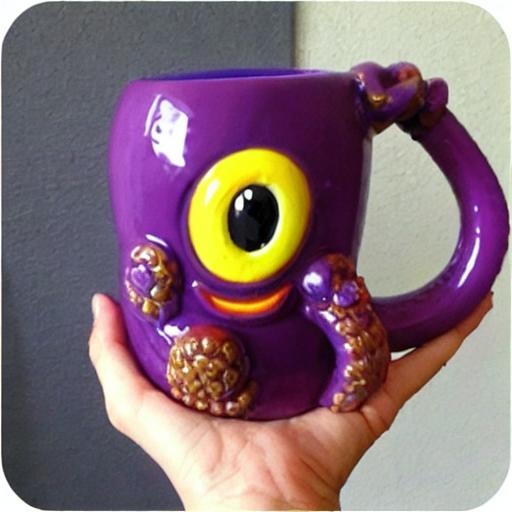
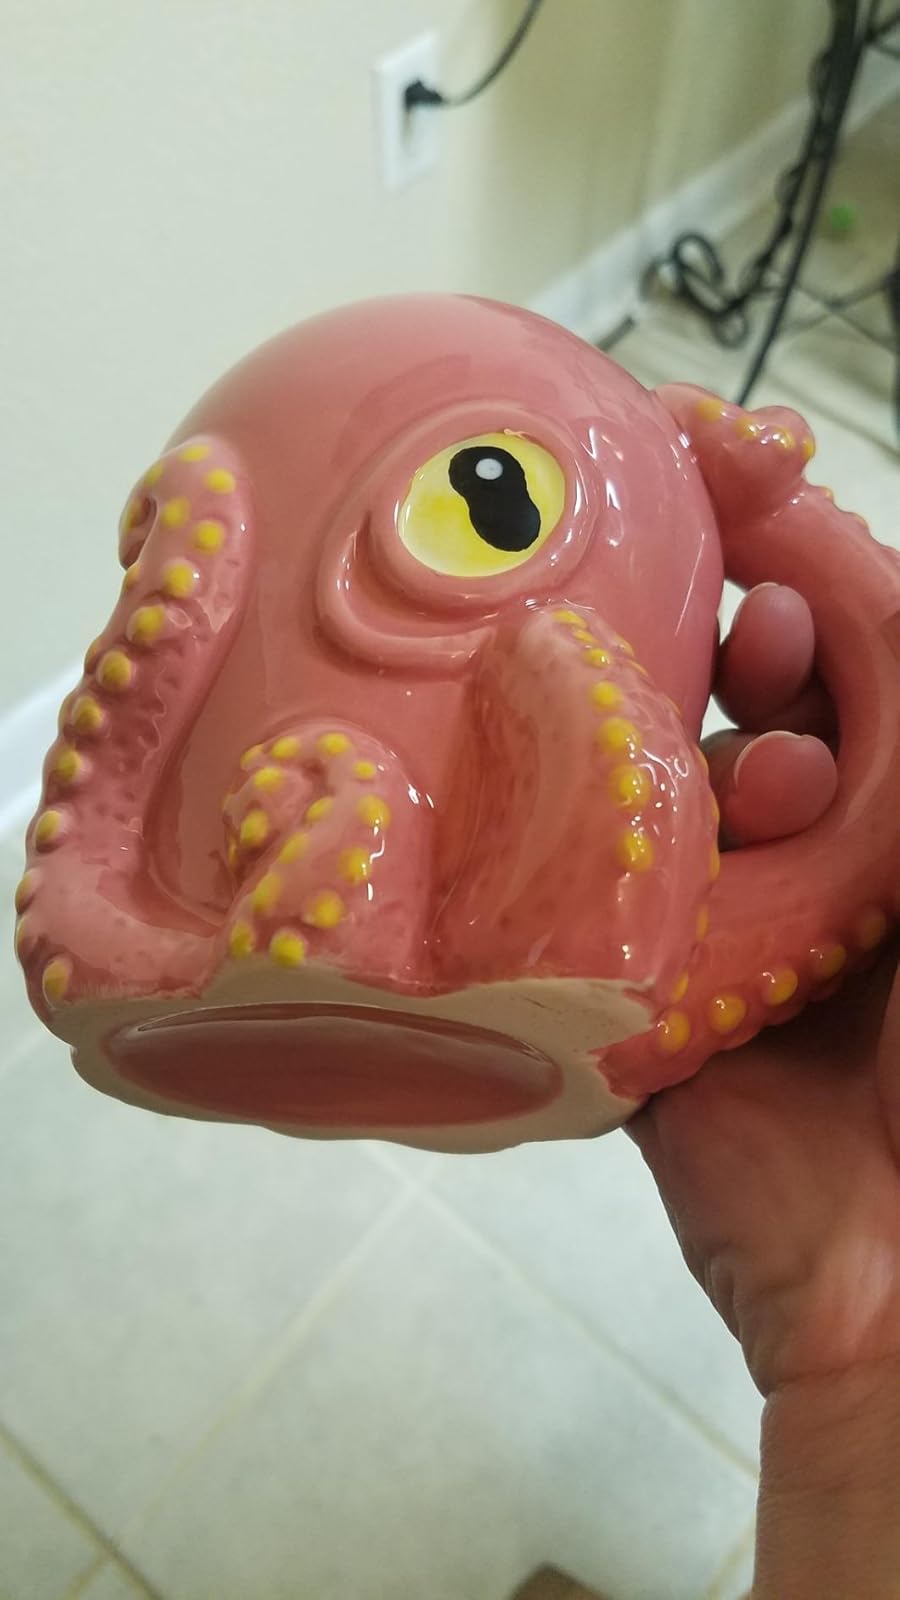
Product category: items_mug
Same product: no